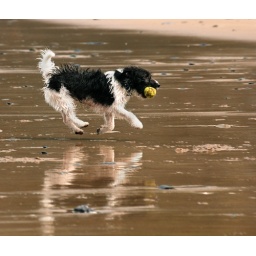
a dog literally flying along on a wet beach in wales